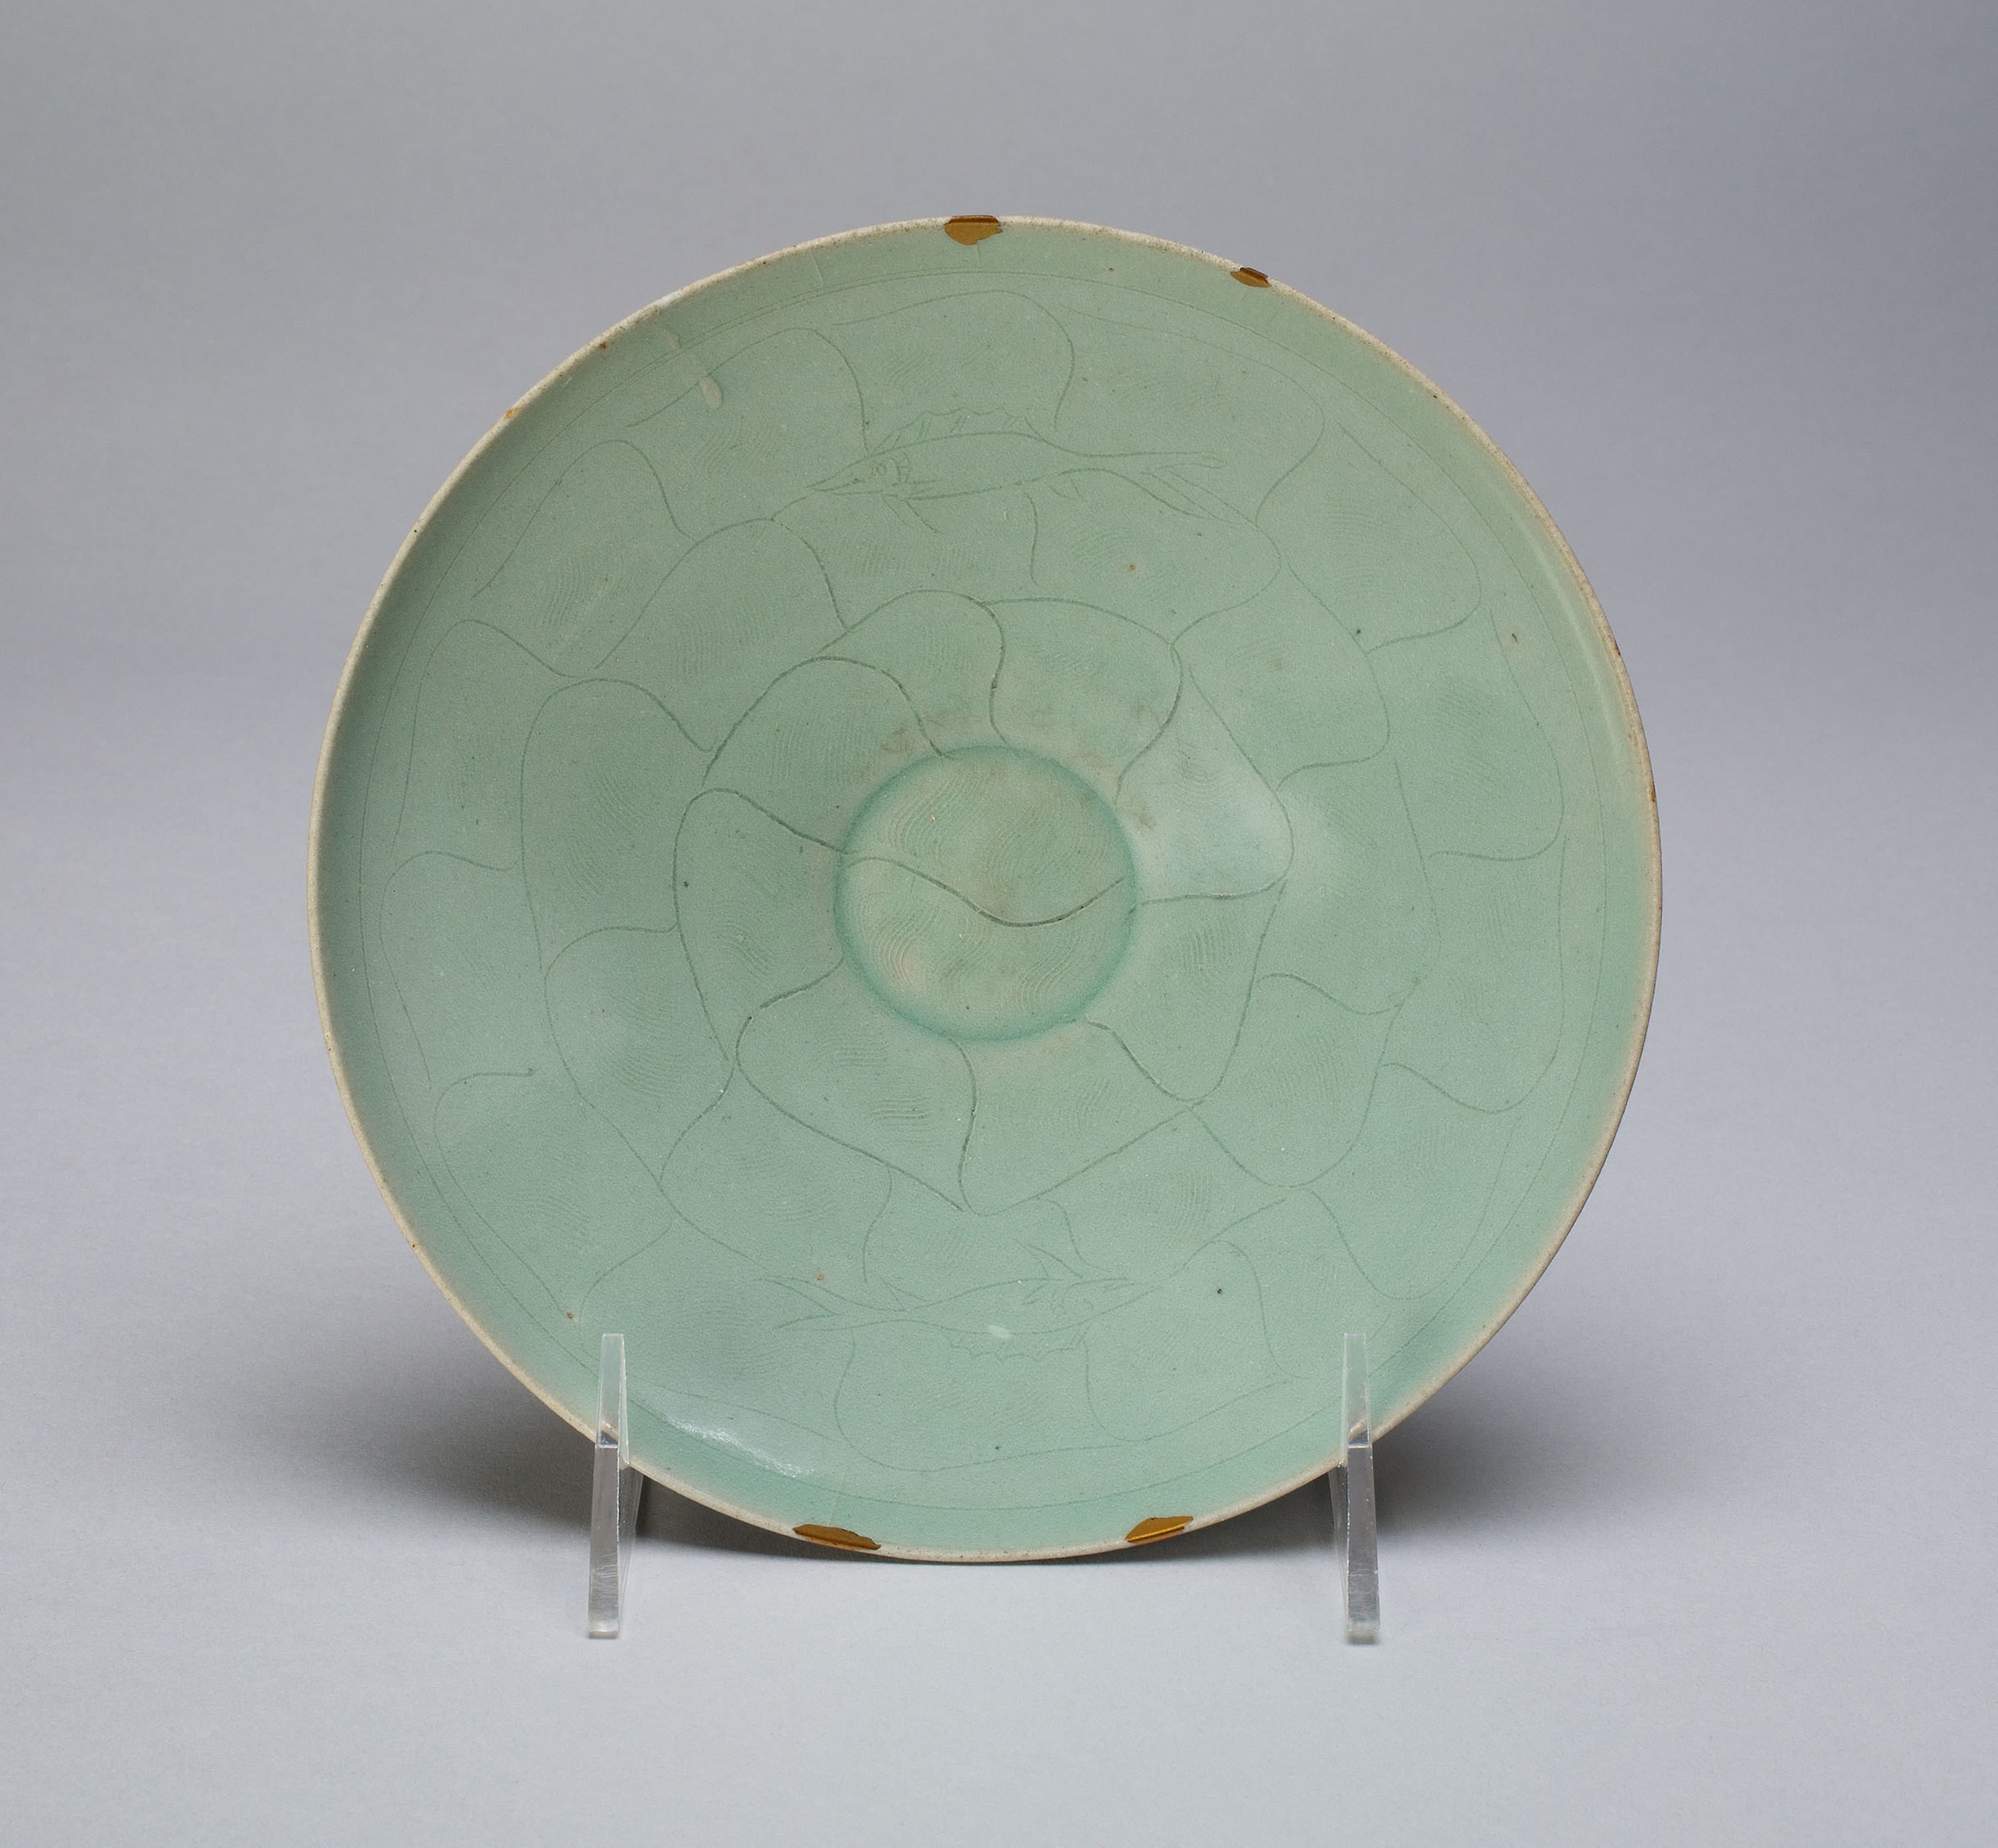
green, circle, jade, turquoise